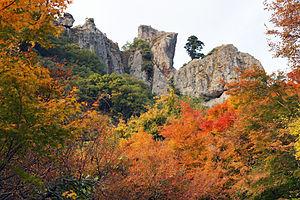
La gorge de Kankakei est un lieu de beauté pittoresque de niveau national situé sur l'île de Shōdoshima dans la préfecture de Kagawa au Japon. La hauteur de la gorge, qui fait partie du parc national de Setonaikai, s'élève à 812 m. La zone est bien connue pour ses érables palmés. Des bénévoles ont formé une société de conservation en 1898 et quand, en 1912, l'expropriation de la zone a été tentée, un magnat de la sauce de soja est intervenu pour assurer sa préservation. En 1927 Kankakei a été sélectionné pour figurer sur la liste des 100 paysages du Japon.